Ernesto Gismondi

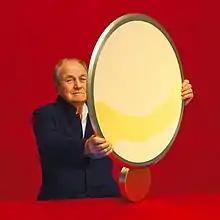
Gismondi with one of the lamps he designed

Ernesto Gismondi (25 December 1931 – 31 December 2020) was an Italian designer, founder of Artemide. Gismondi was best known for designing light fixtures.